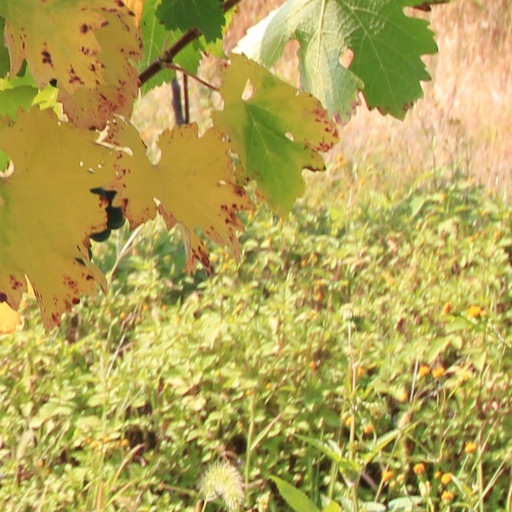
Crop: grape